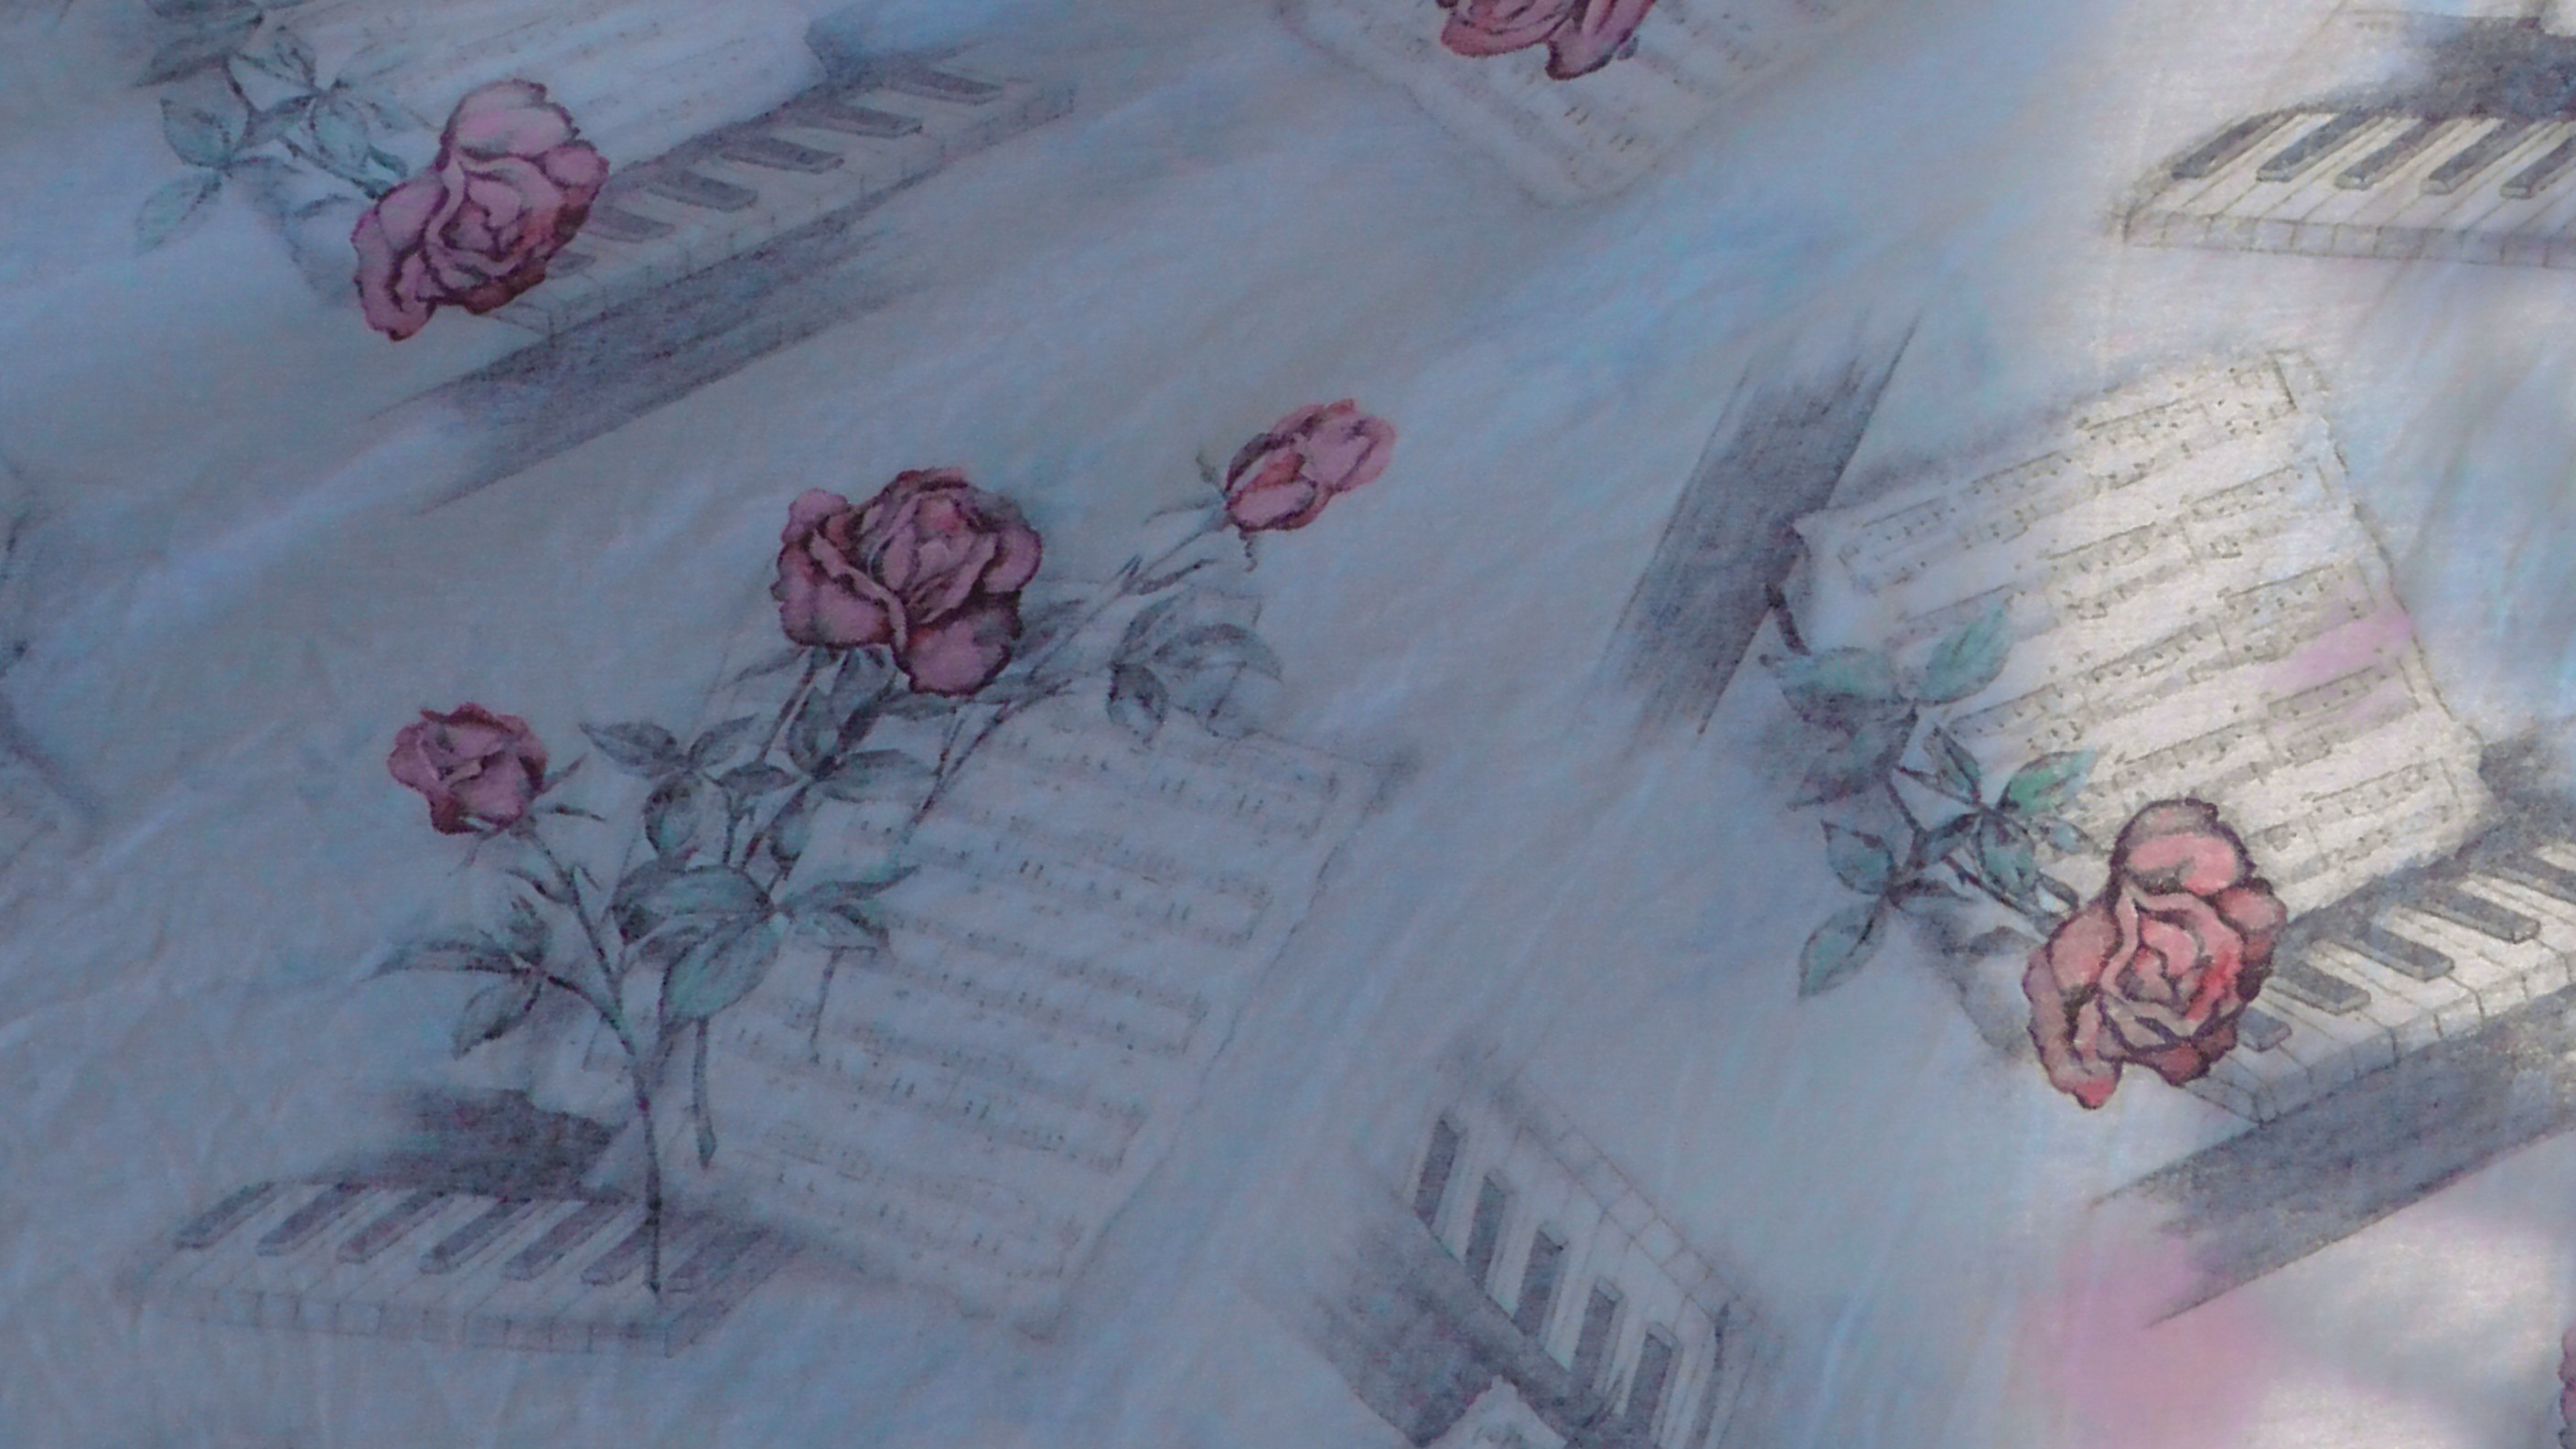
music, rose, color, instrument, piano, colorful, artwork, painting, flowers, art, sketch, drawing, creativity, composition, painted, image, canvas, artfully, artistically, piano keys, graphical, image painting